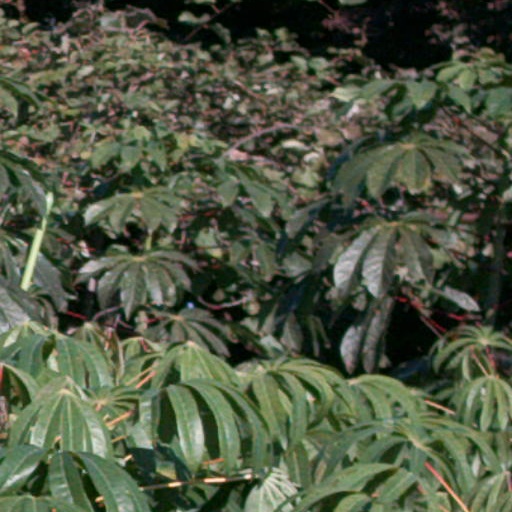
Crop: cassava